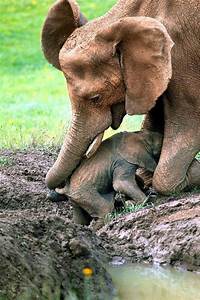
Label: elephant